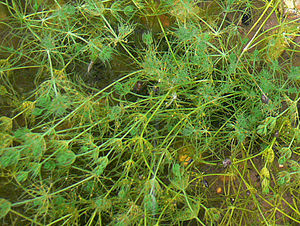
Planter / Adgang til planterigets grupper via billeder
Planter eller planteriget er et rige, der hører under eukayoterne. En plante defineres som en autotrof organisme, der kan formere sig med anisogameter. Herved adskiller planterne sig fra f.eks. både dyr og svampe der er heterotrofe. Andre væsentlige kendetegn er at plantecellerne har cellevægge, som består af cellulose og at planter er i stand til at udføre fotosyntese. Evnen til fotosyntese er en væsentlige forudsætninger for planternes autotrofi.